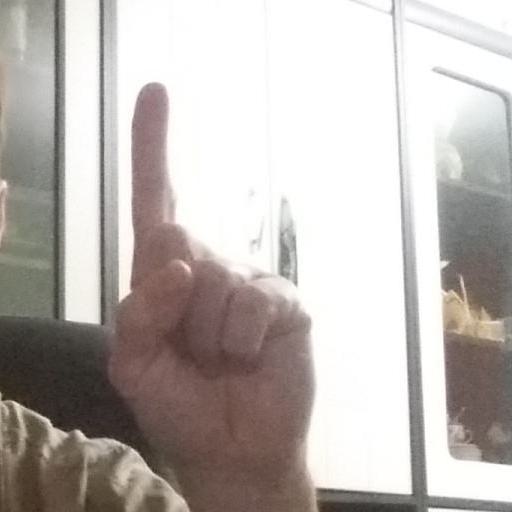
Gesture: one